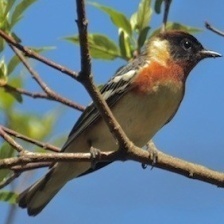
Species: BAY-BREASTED WARBLER
Scientific name: SETOPHAGA CASTANEA